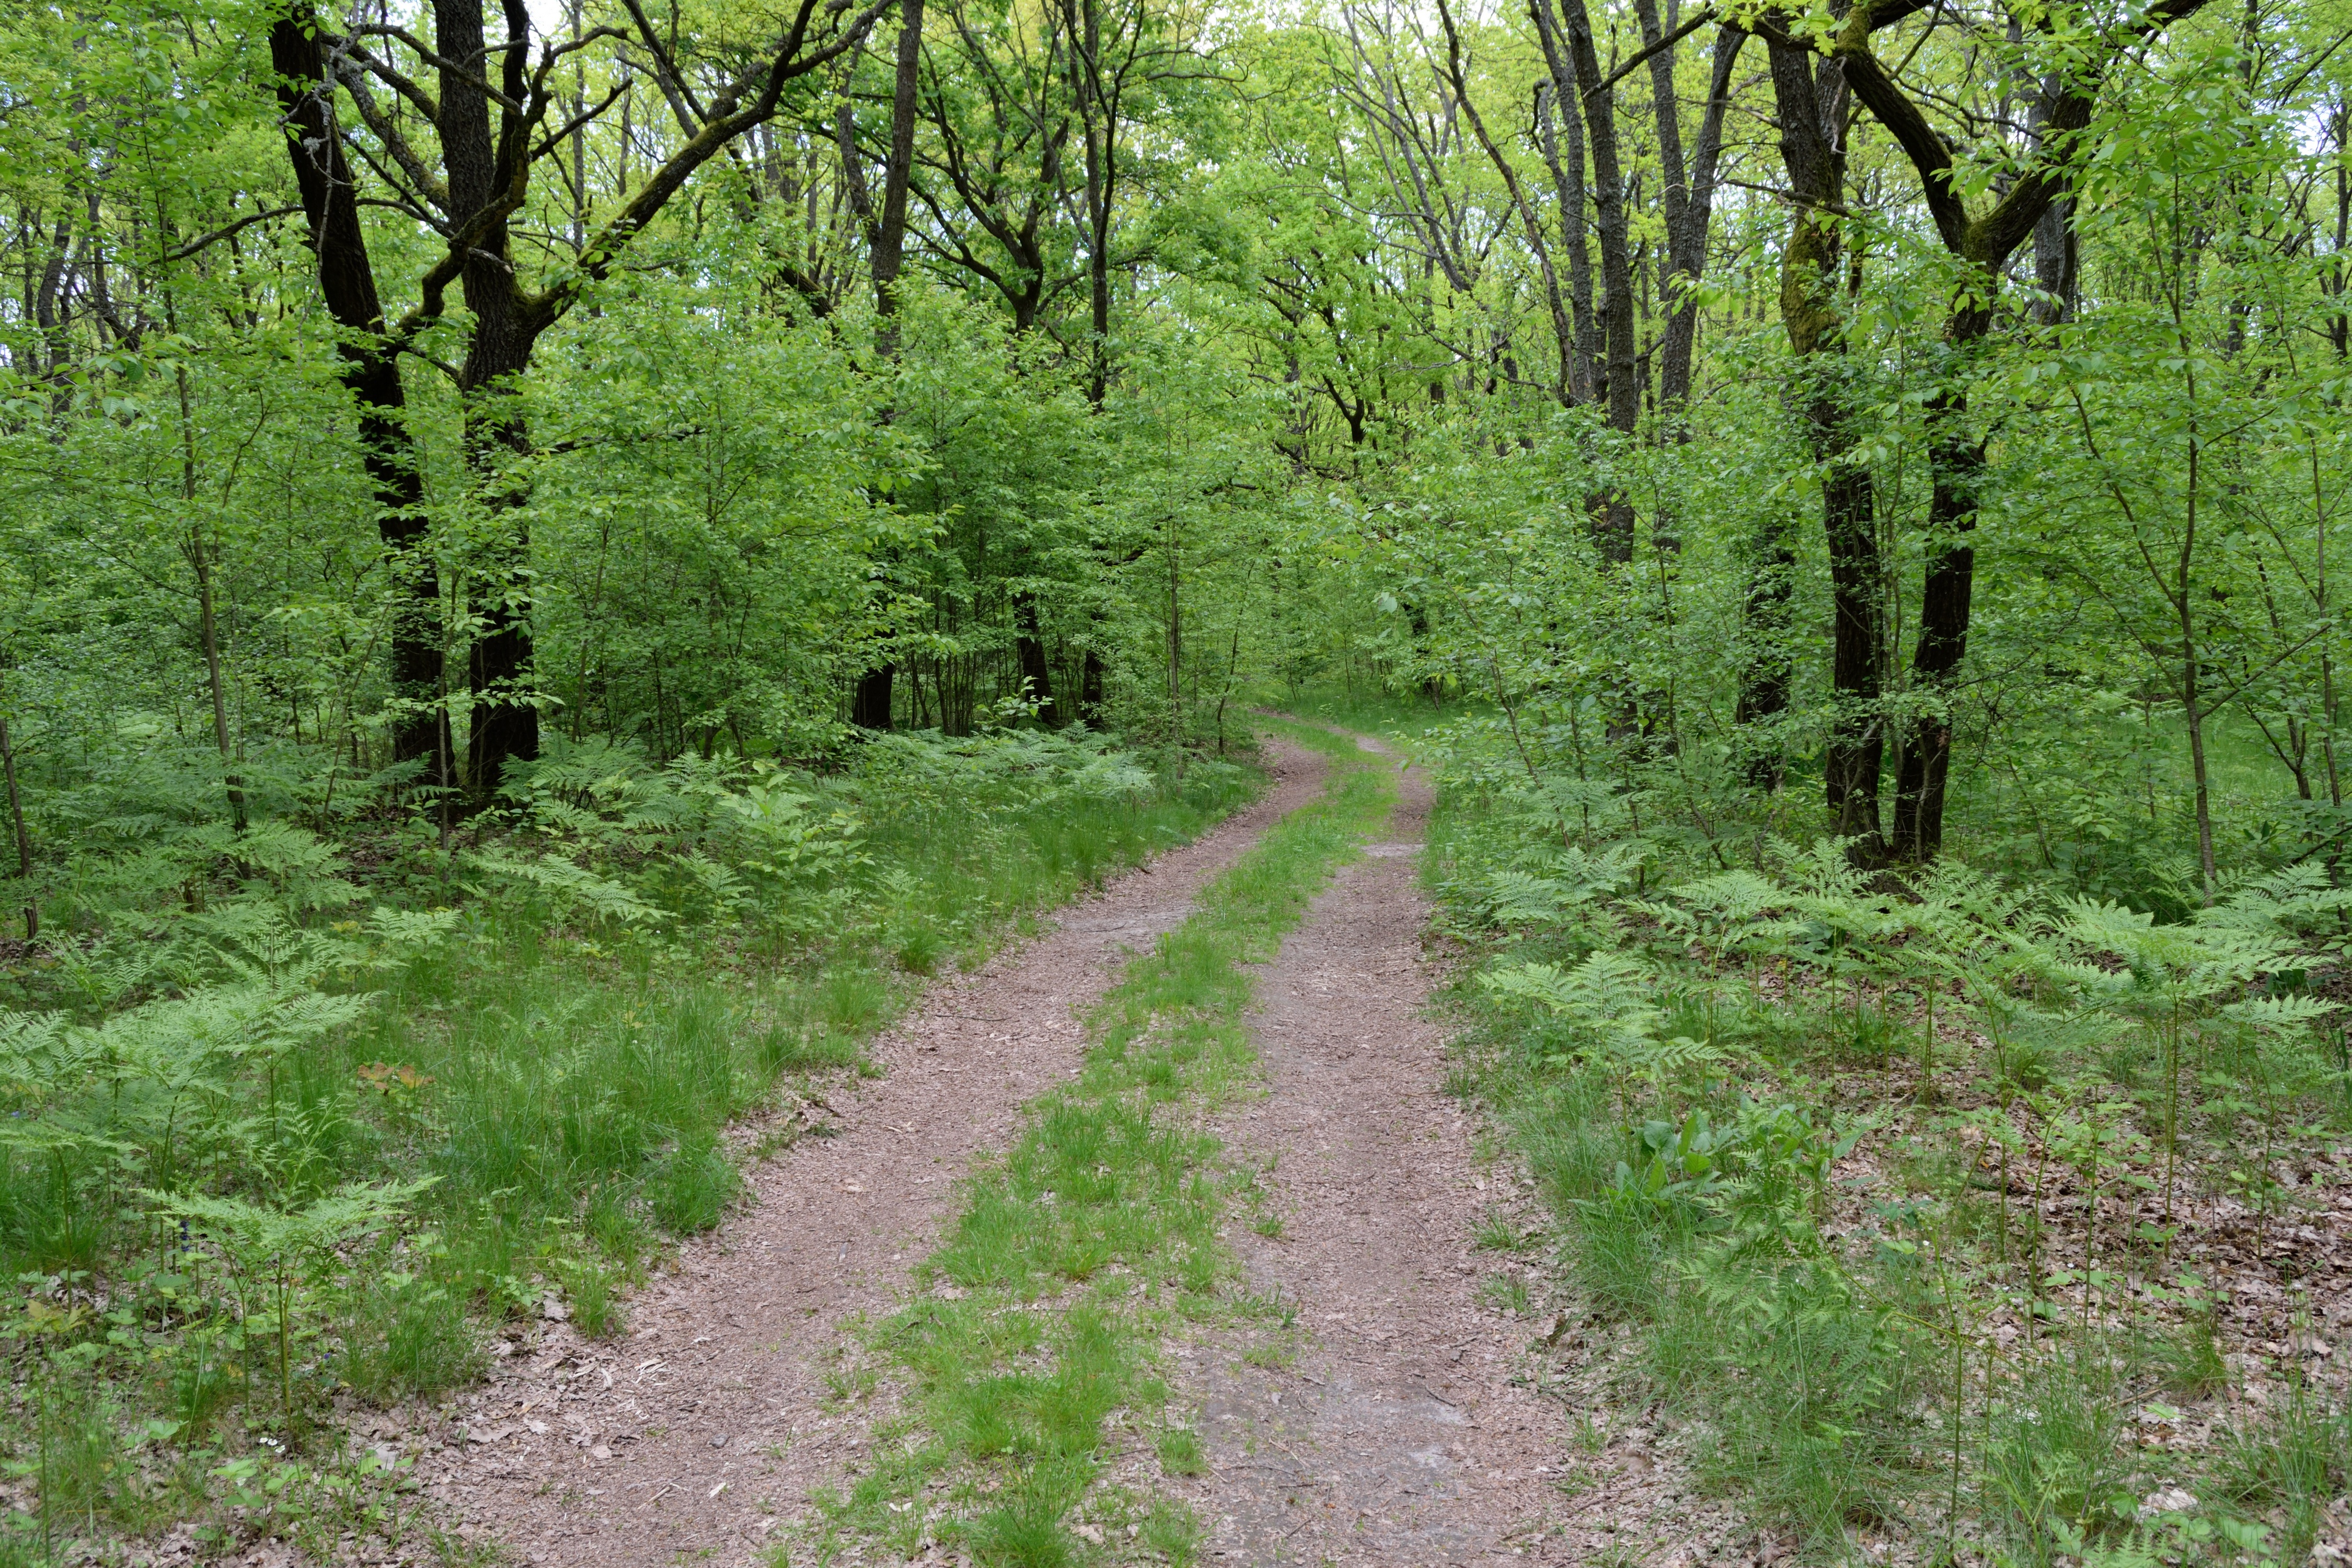
tree, nature, forest, wilderness, plant, road, trail, meadow, summer, ridge, trees, deciduous, woodland, habitat, ecosystem, the way, biome, old growth forest, natural environment, temperate broadleaf and mixed forest, temperate coniferous forest